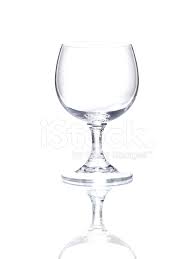
Label: glass